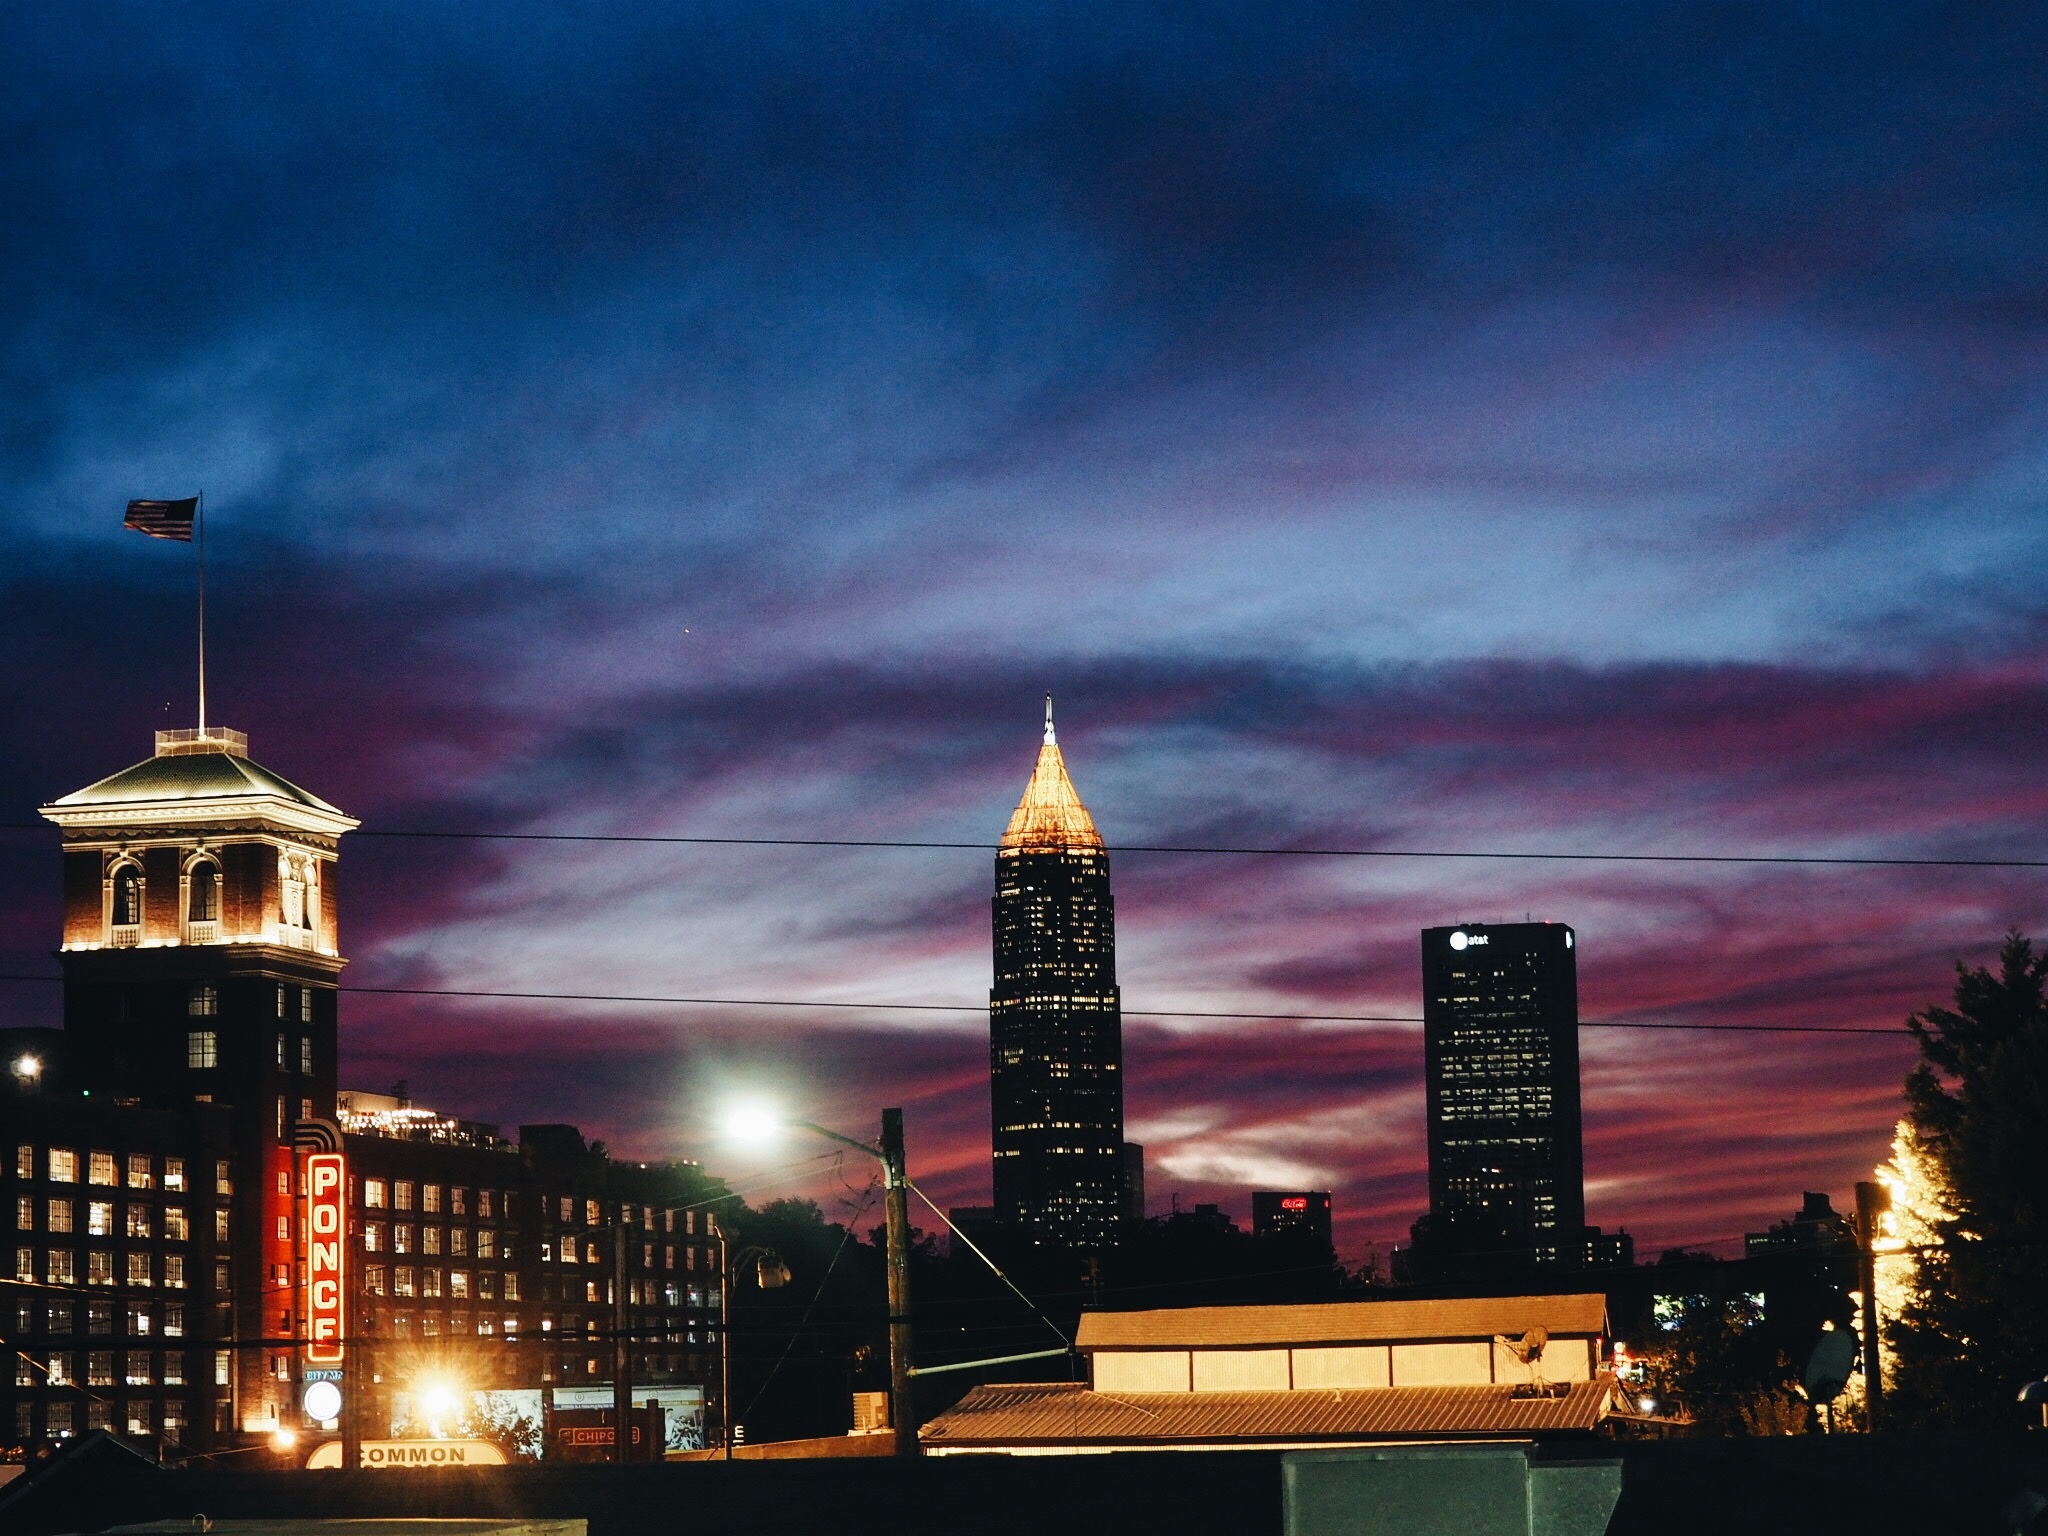
horizon, cloud, sky, sunset, skyline, night, morning, dawn, city, skyscraper, cityscape, downtown, dusk, evening, reflection, tower, landmark, darkness, metropolis, human settlement, metropolitan area